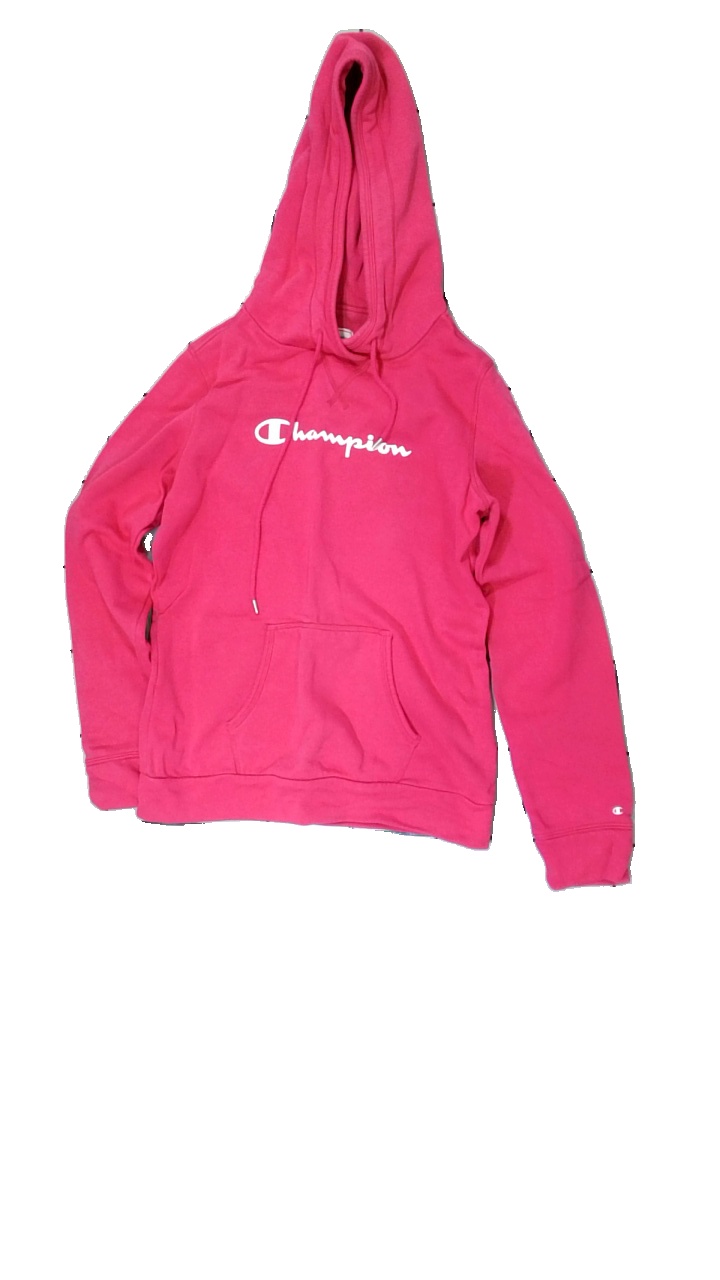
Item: Hoodie (Ladies)
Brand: Champion
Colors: Pink, White
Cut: Regular
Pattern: Logo print
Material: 81% cotton 19% polyester
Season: All
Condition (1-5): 5
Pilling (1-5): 5
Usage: Reuse
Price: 50-100